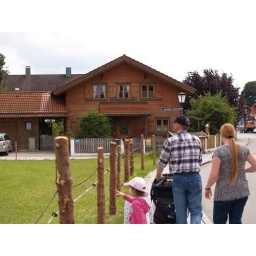
A cow field in the middle of a residential area. Very nice to live in nature